Ralambo

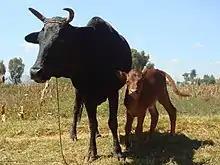
King Ralambo is credited with commemorating his propagation of zebu meat consumption in Imerina through the establishment of the "fandroana" festival where zebu confit ("jaka") is traditionally served.

According to oral history, the wild zebu cattle that roamed the Highlands were first domesticated for food in Imerina under the reign of Ralambo. Different legends attribute the discovery that zebu were edible to the king's servant or to Ralambo himself. Ralambo disseminated this discovery throughout his realm, as well as the practice and design of cattle pen construction. Ralambo is likewise credited with founding the traditional ceremony of the "fandroana" (the "Royal Bath"), although others have suggested he merely added certain practices to the celebration of a long-standing ritual. Among the Merina, legend characterizes the fandroana as a festival established by Ralambo to celebrate his culinary discovery.